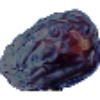
Label: Dates 1